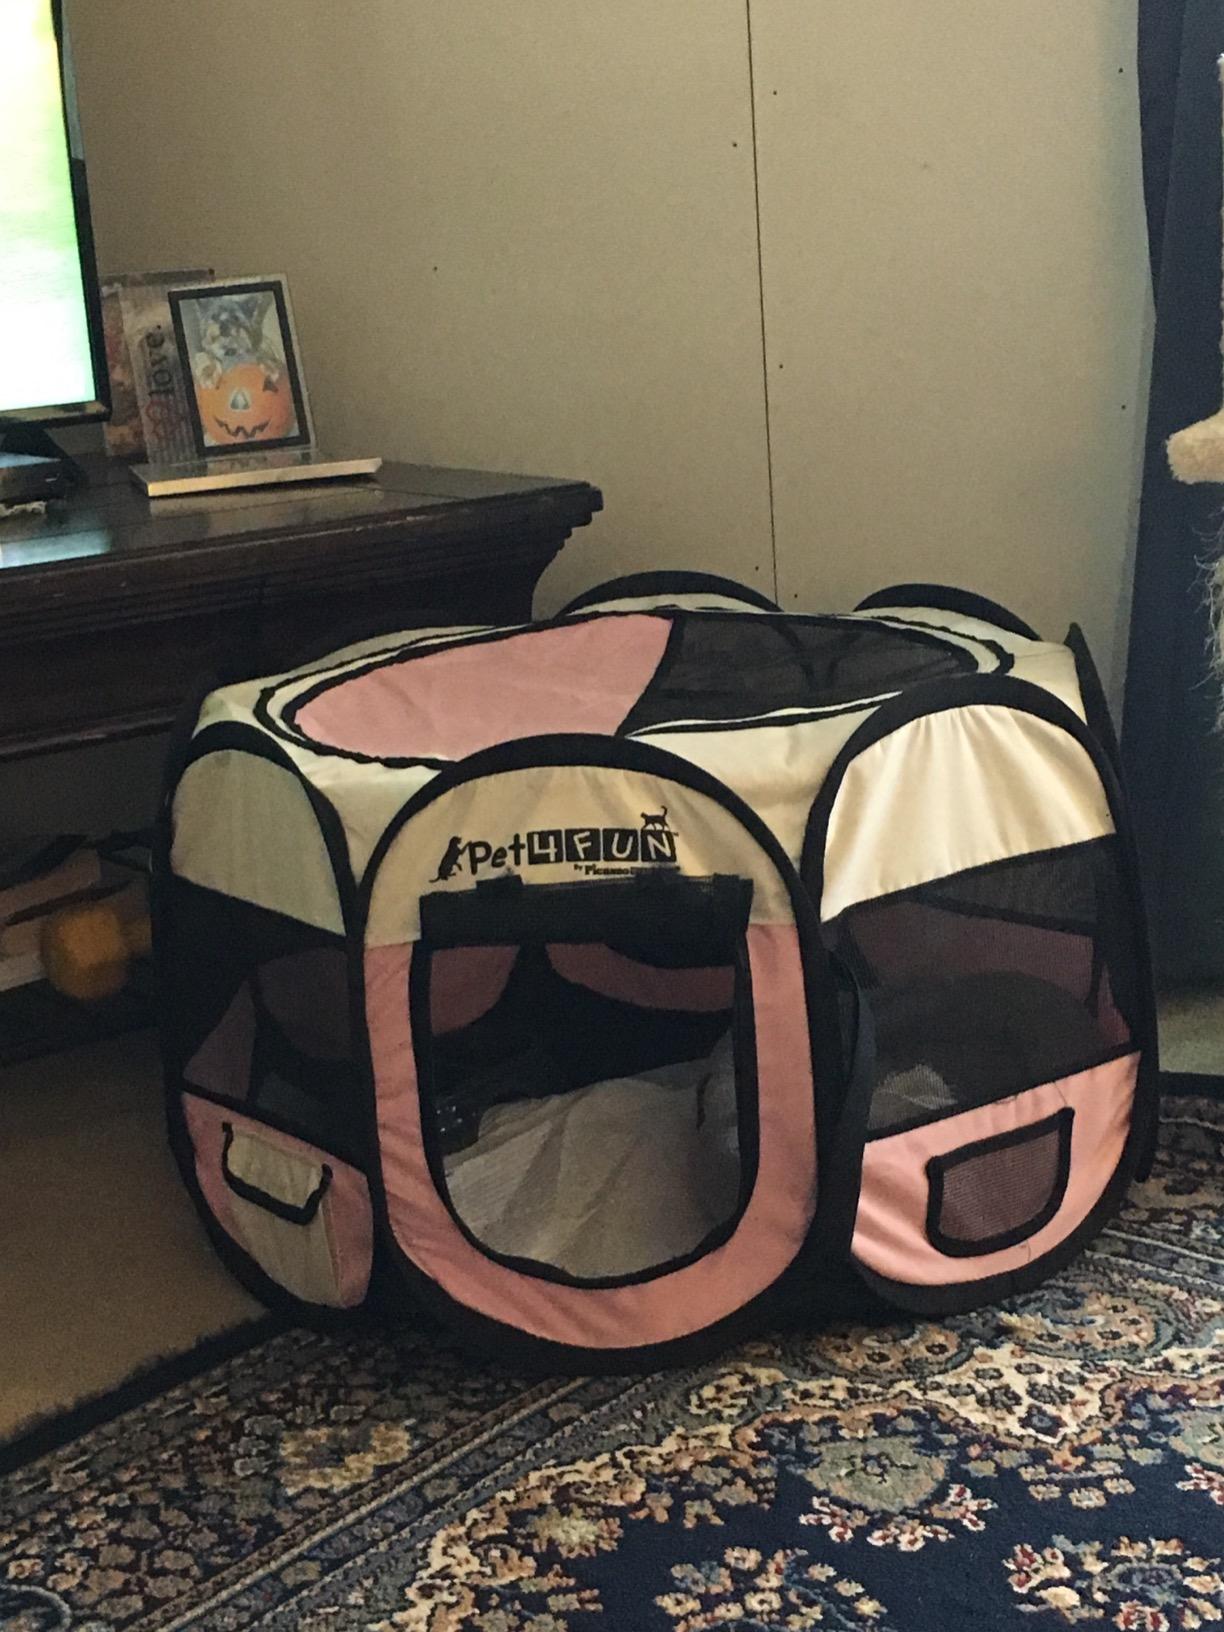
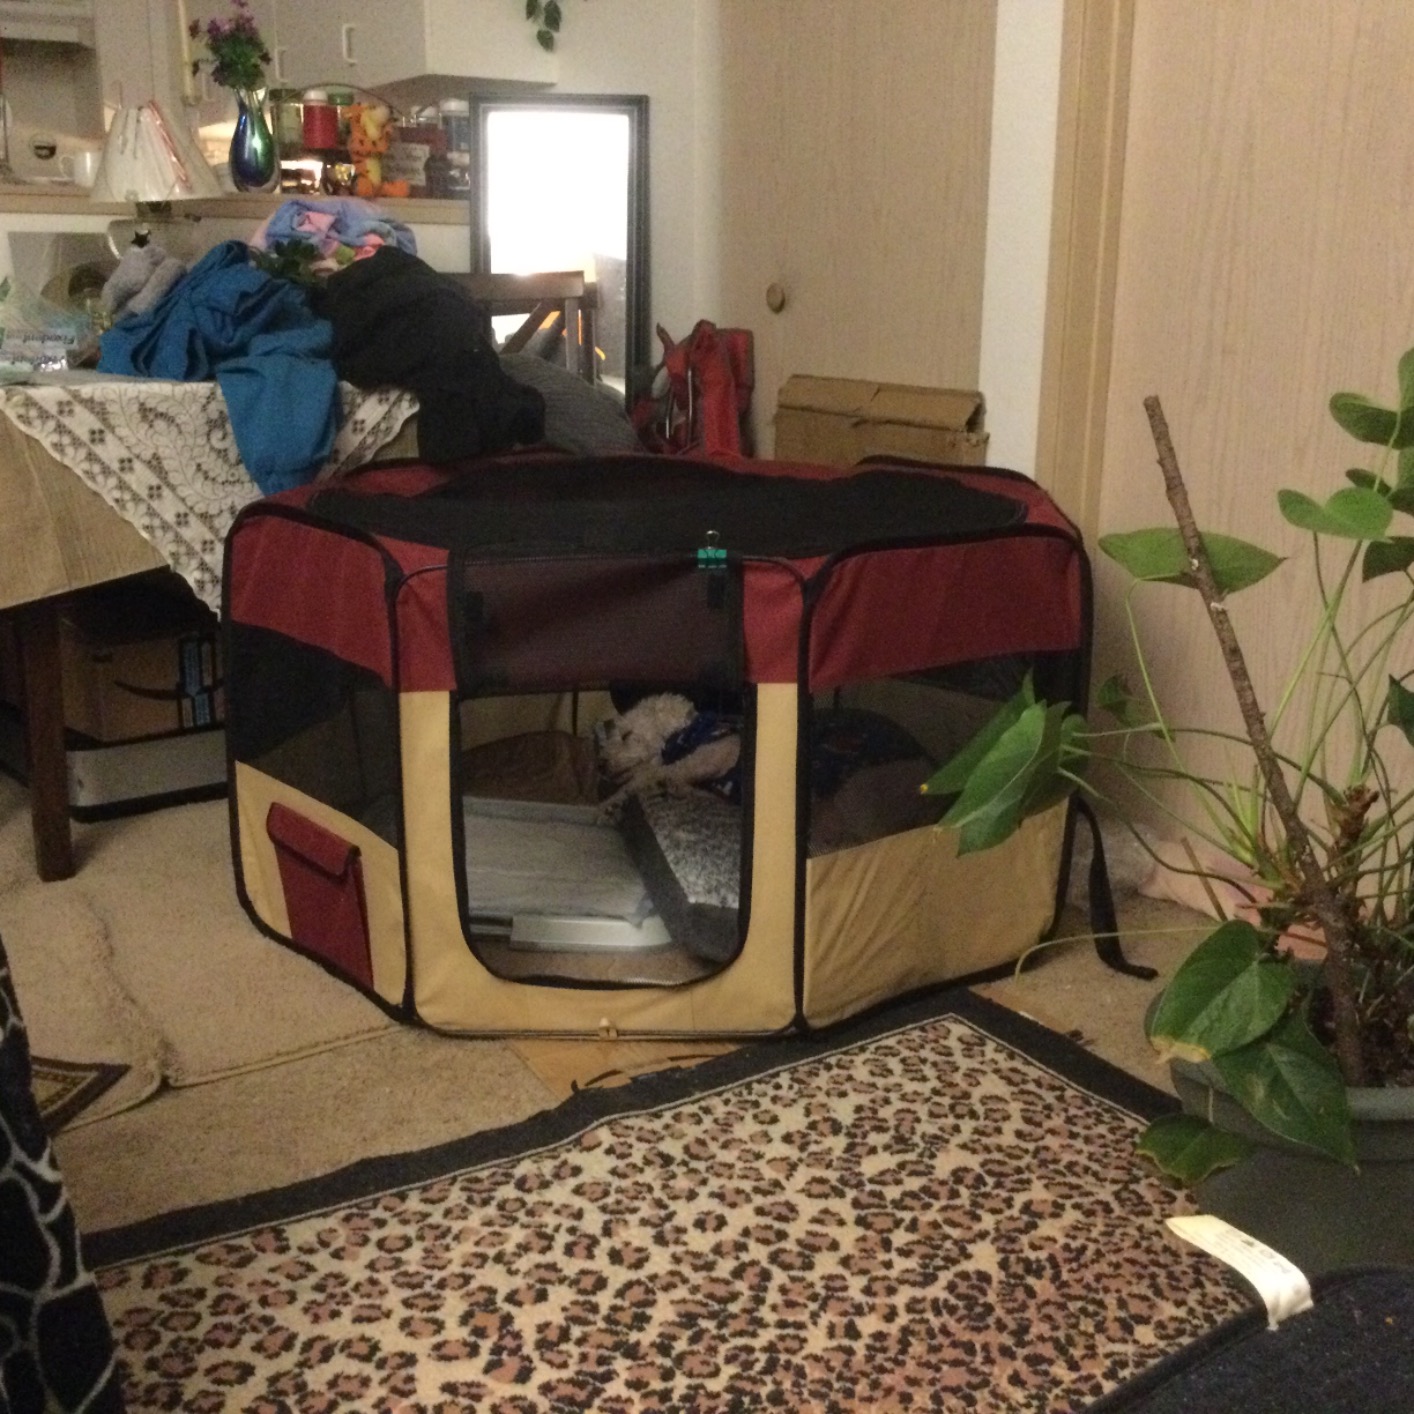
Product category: items_kennel
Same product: no